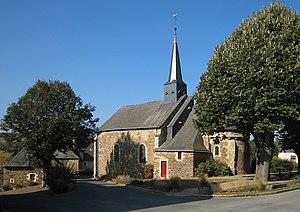
La liste des églises de Maine-et-Loire recense de la manière la plus complète possible les églises, cathédrale et basiliques situées dans le département français de Maine-et-Loire.
Cet article recense les monuments historiques du nord de Maine-et-Loire, en France.
Chenillé-Changé est une ancienne commune française située dans le département de Maine-et-Loire, en région Pays de la Loire, devenue le 1ᵉʳ janvier 2016, une commune déléguée de la commune nouvelle de Chenillé-Champteussé.